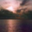
Label: sea